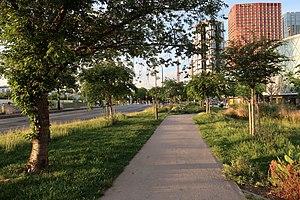
Jardin de la place Fernand-Forest (Paris, 15e).
La place Fernand-Forest est une voie située dans les quartiers Grenelle et Javel du 15ᵉ arrondissement de Paris.